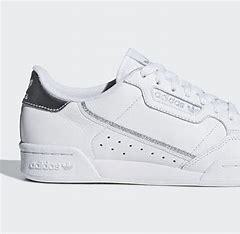
Brand: Adidas
Model: Continental 80